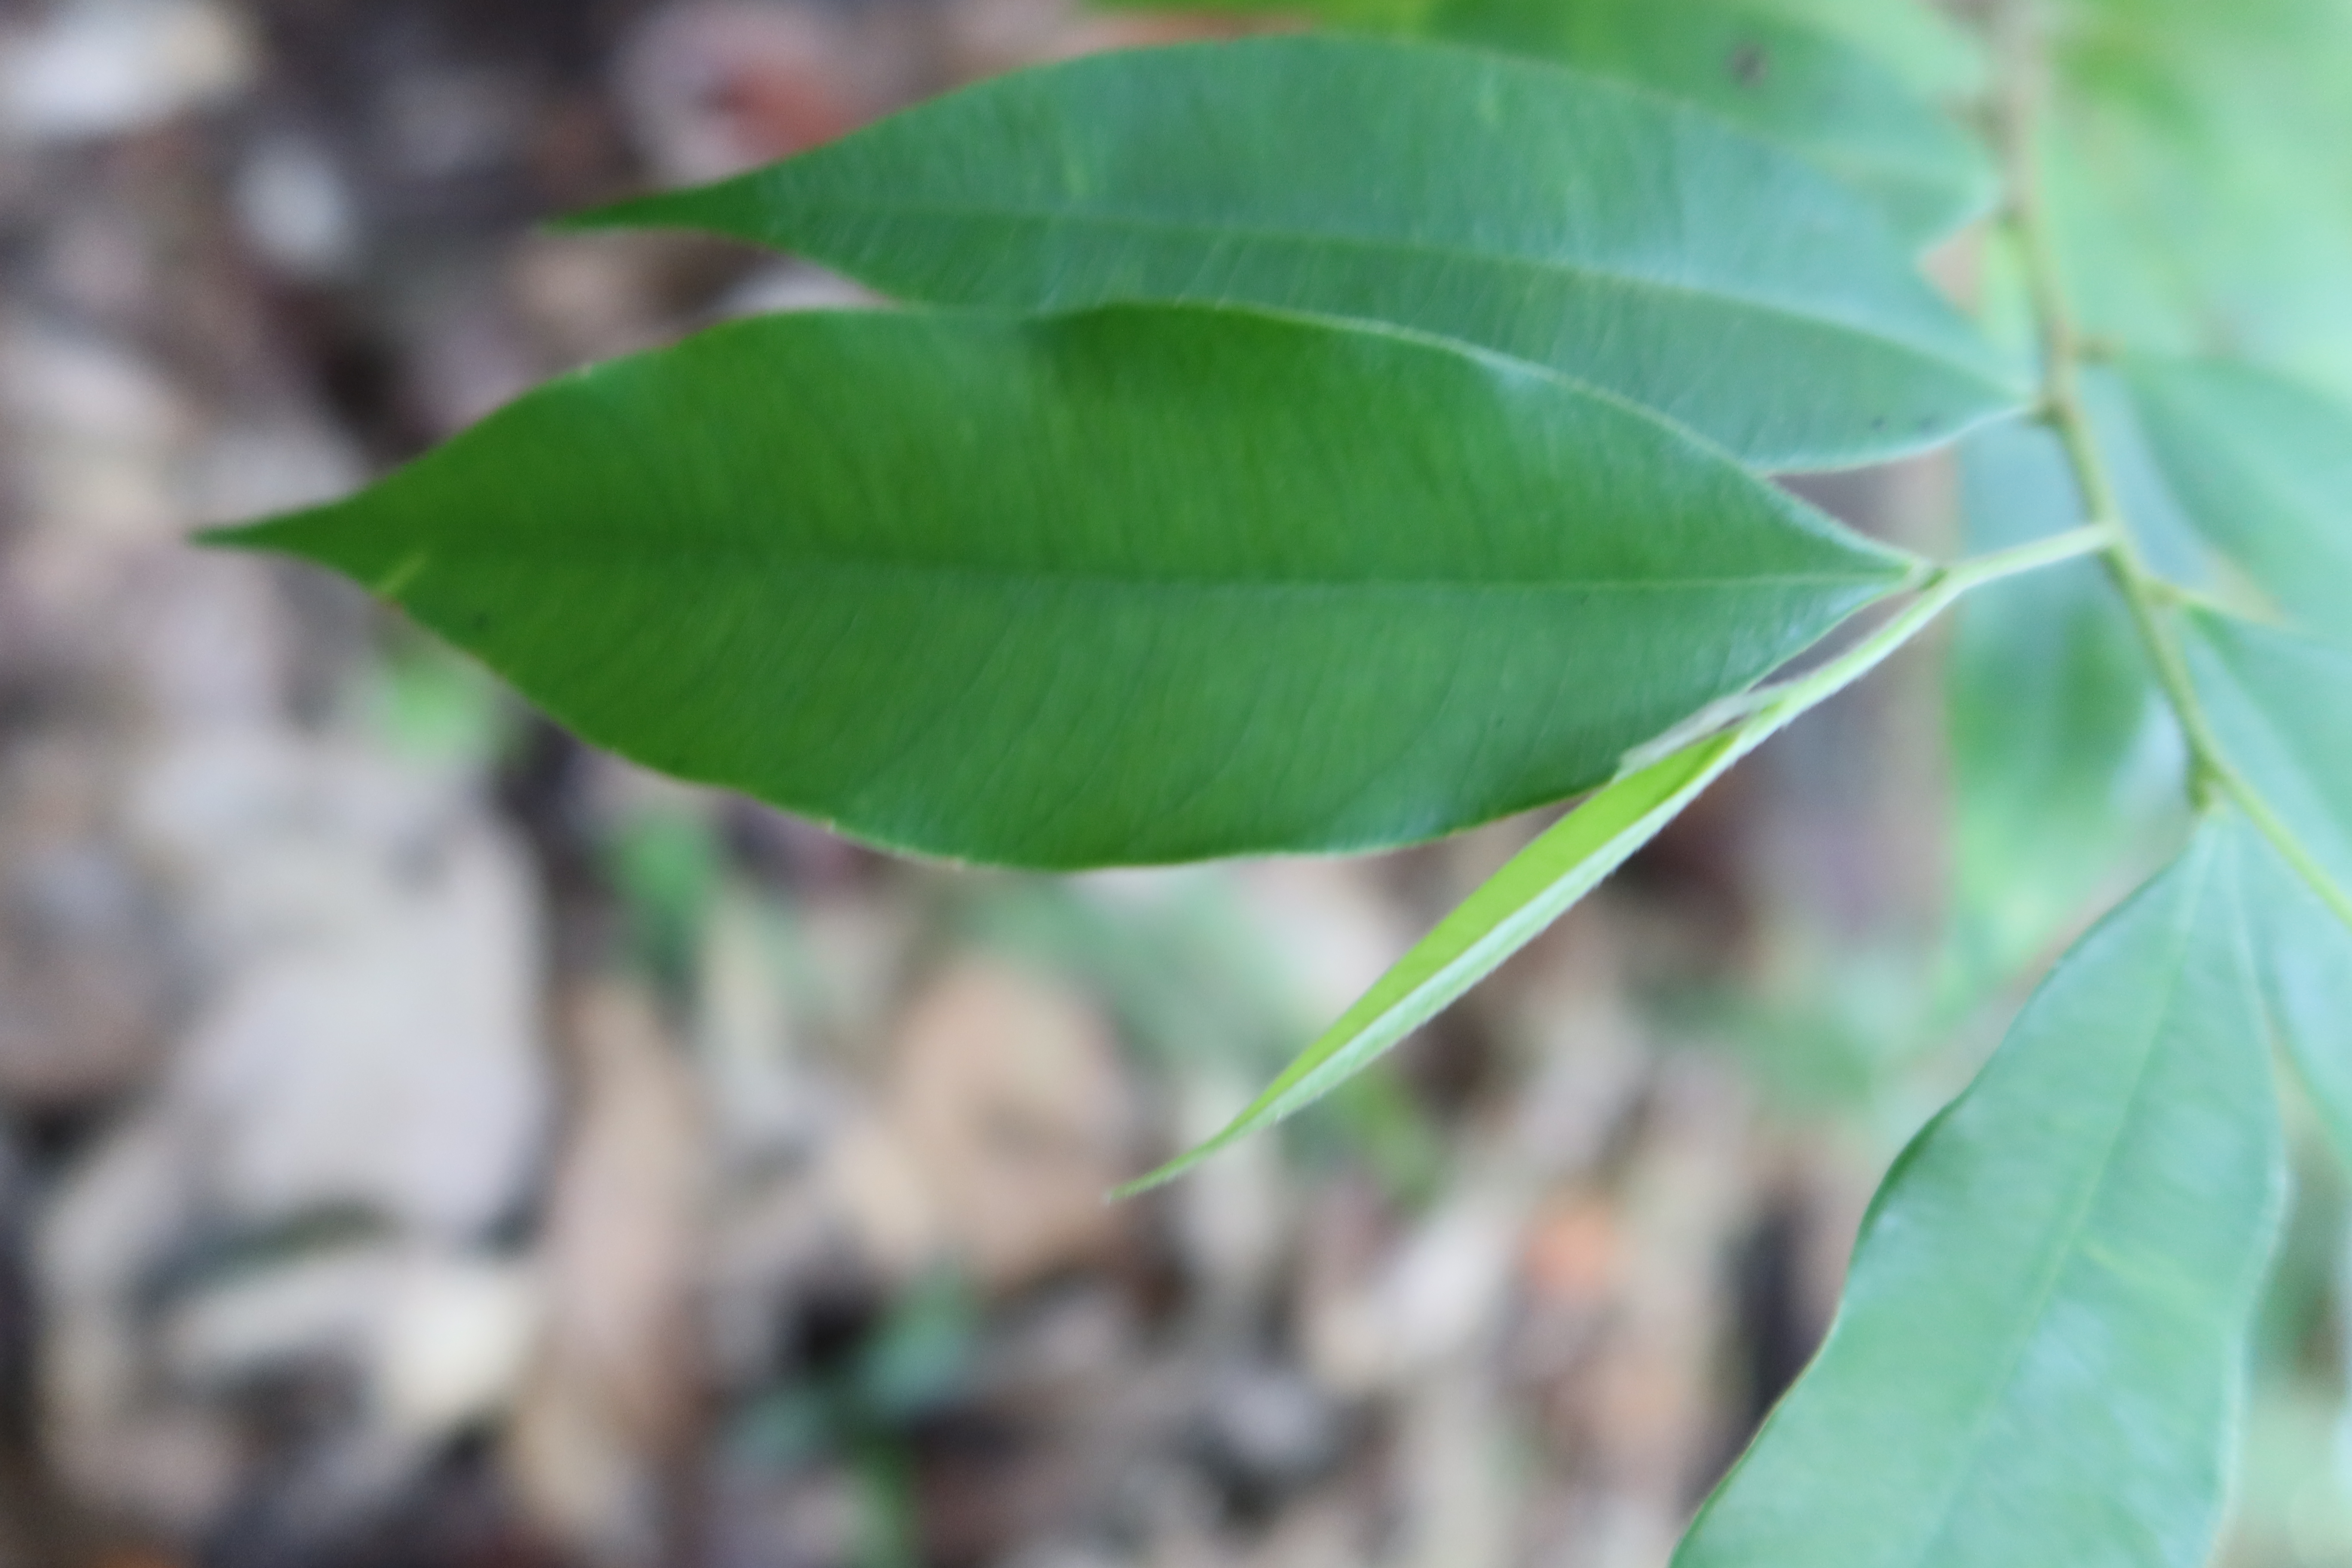
Label: Healthy